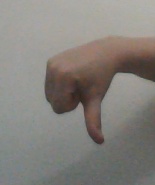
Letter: waw